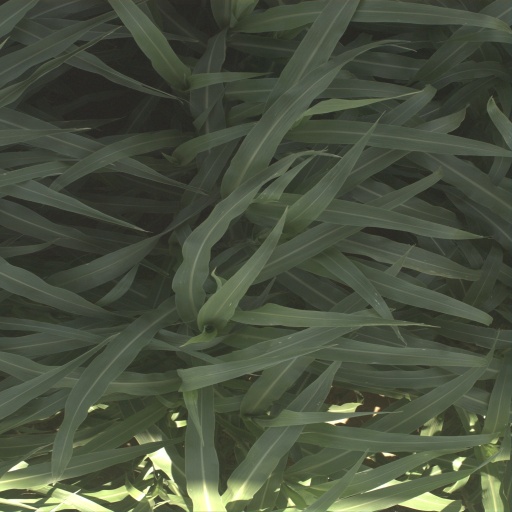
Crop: sorghum